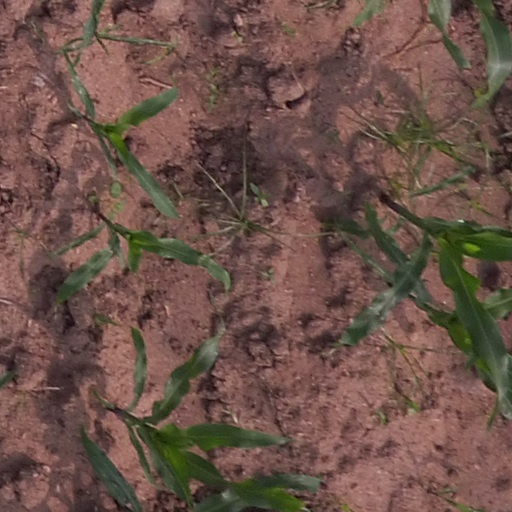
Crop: maize; corn